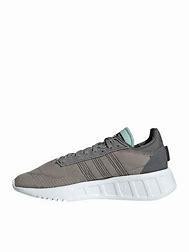
Brand: Adidas
Model: Geodiver Primeblue